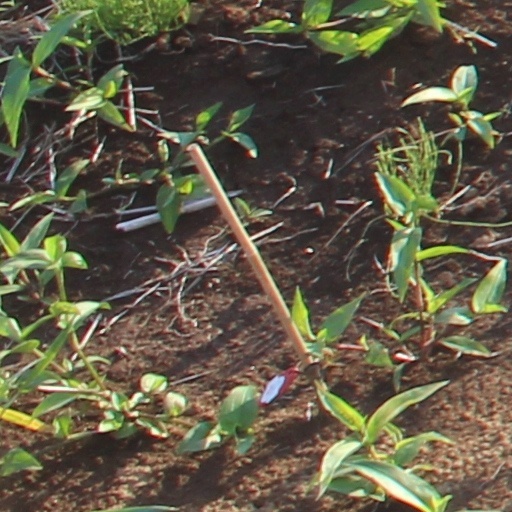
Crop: wheat